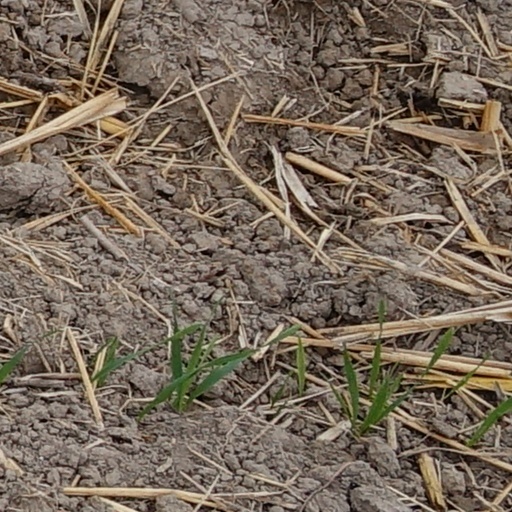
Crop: wheat